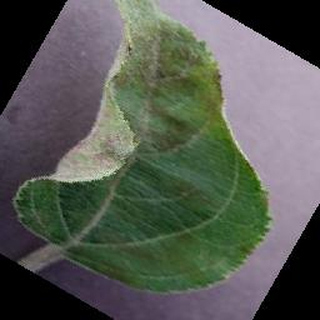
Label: apple_apple_scab